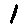
Label: 1